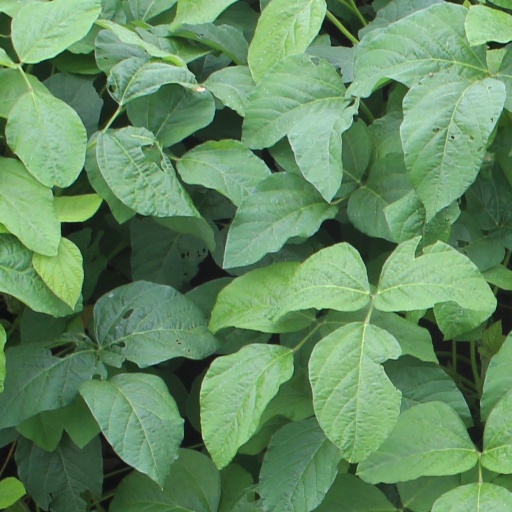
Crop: soybean